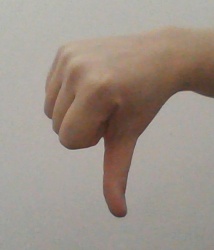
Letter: waw